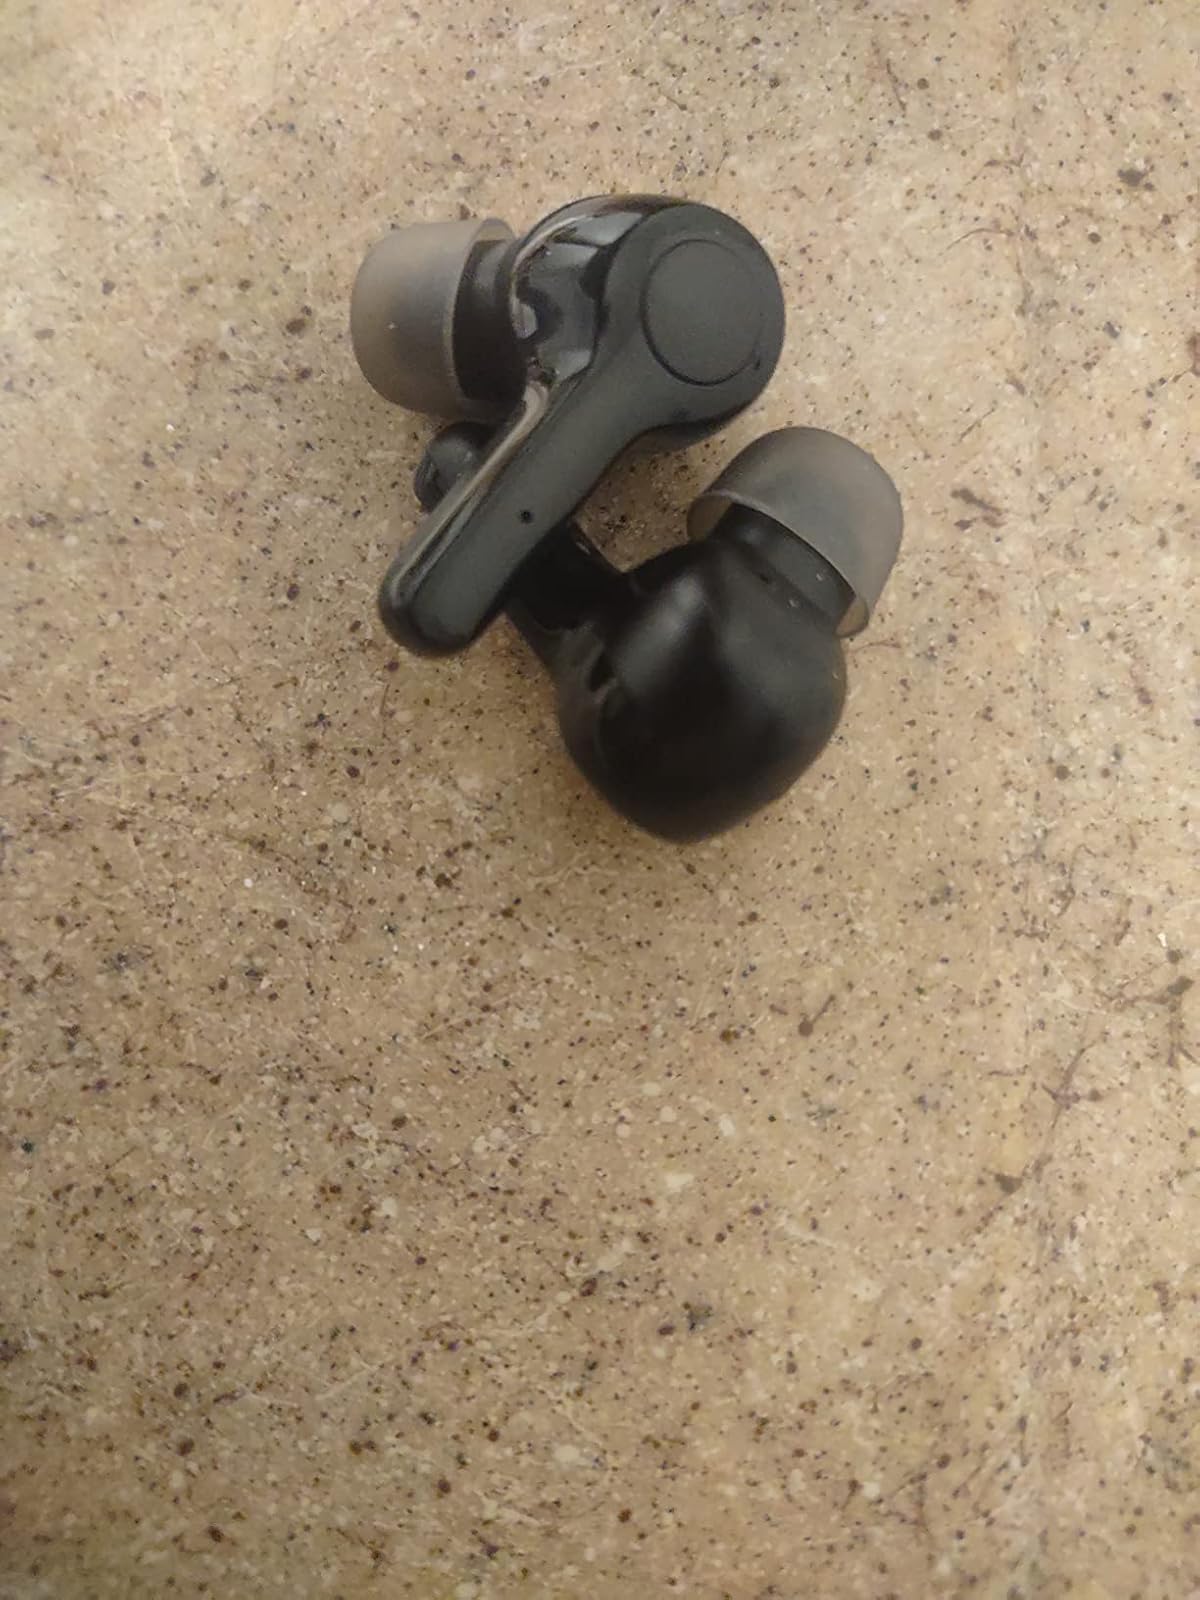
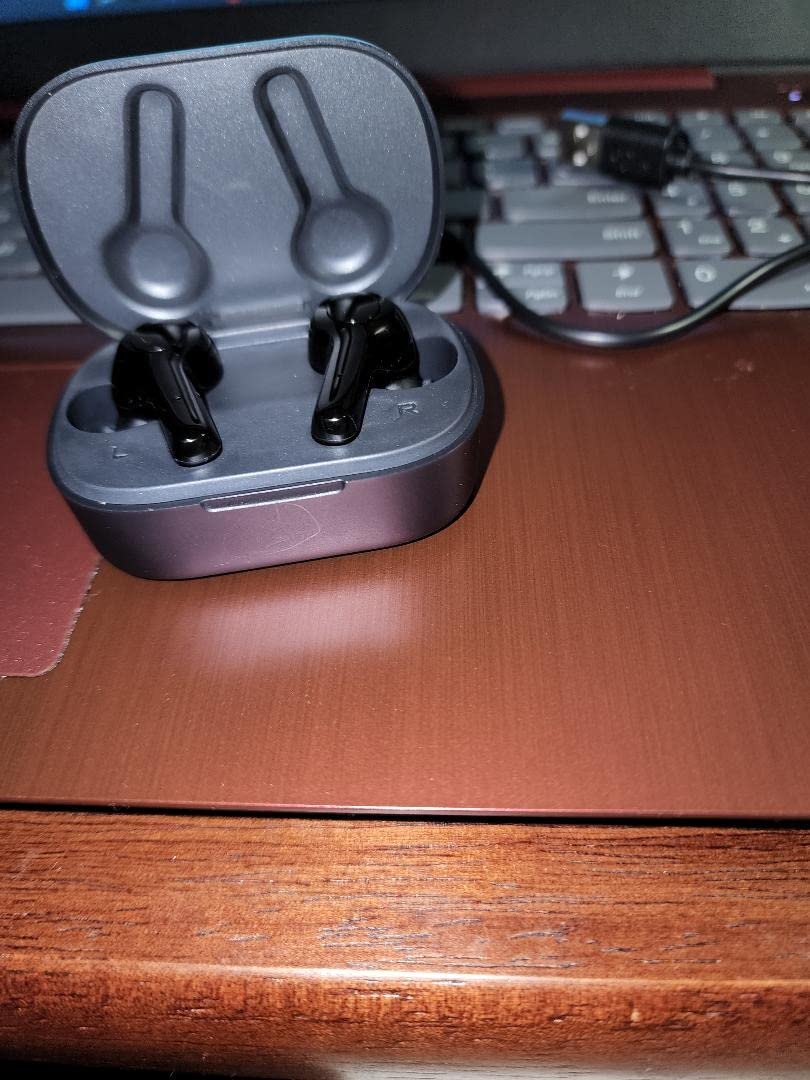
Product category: earbuds
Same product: yes